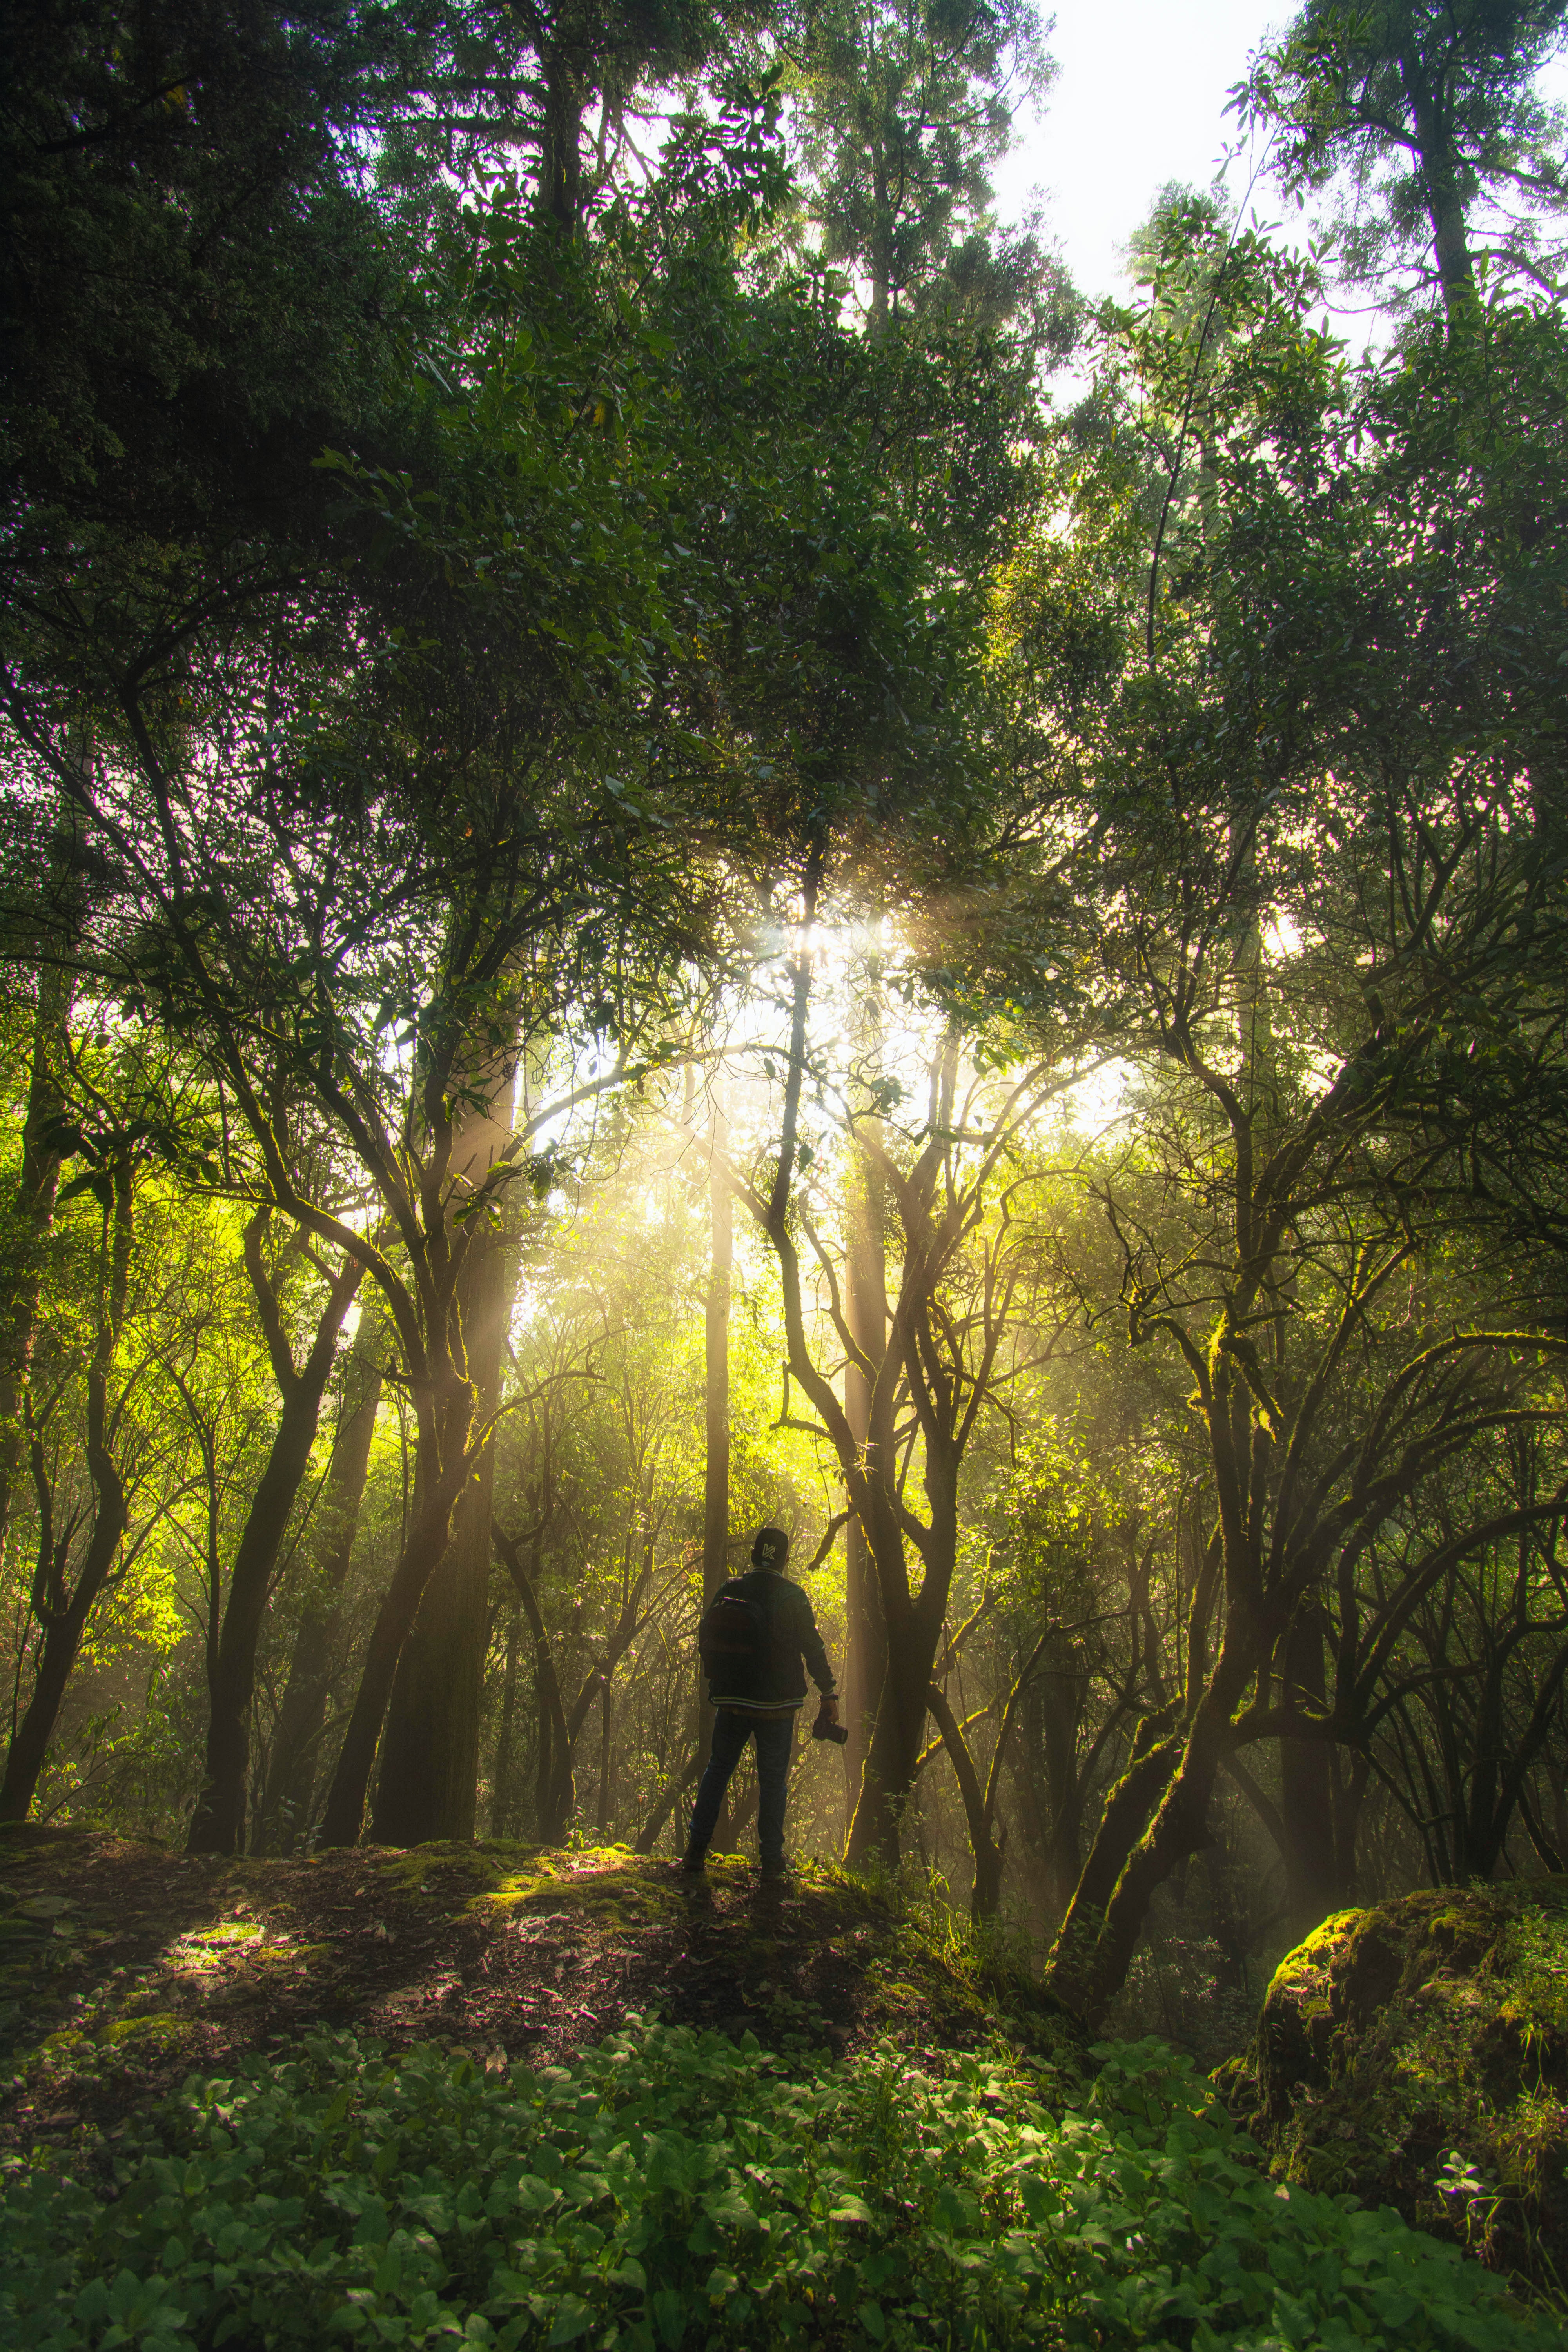
tree, plant, sky, plant community, ecoregion, natural landscape, wood, People in nature, terrestrial plant, trunk, shade, atmospheric phenomenon, deciduous, grass, landscape, Tints and shades, road, forest, grove, temperate broadleaf and mixed forest, woodland, twig, jungle, old growth forest, sunrise, trail, wildlife, grassland, evening, Northern hardwood forest, soil, tropical and subtropical coniferous forests, valdivian temperate rain forest, path, backlighting, temperate coniferous forest, hiking, rainforest, darkness, shadow, plant stem, autumn, plantation